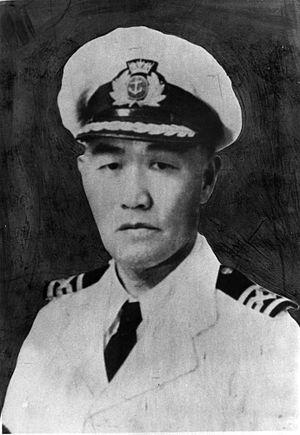
Shin Sung-mo est un homme d'État coréen qui fut Premier ministre de Corée du Sud en 1950 et Ministre de la Défense Nationale pendant la Guerre de Corée.